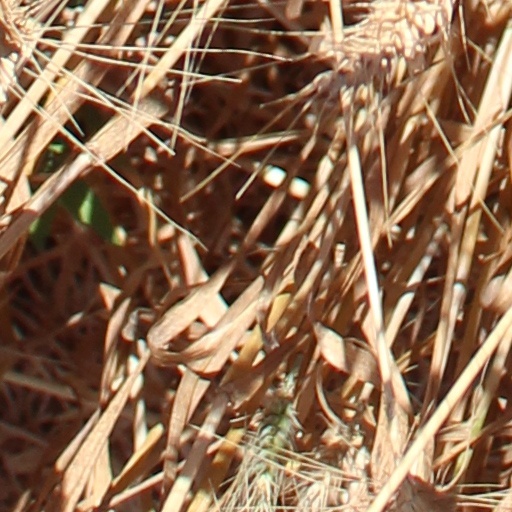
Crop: wheat